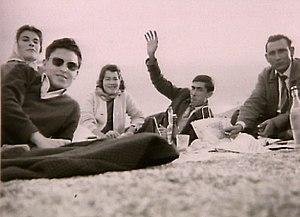
Image du film ""Album de famille"" de Fernand Melgar"
Album de famille est un film documentaire suisse réalisé par Fernand Melgar, sorti en 1993.
Fernand Melgar est un réalisateur et producteur de documentaire de nationalité suisse et espagnole. Défenseur de l'environnement et de la biodiversité, il se consacre depuis 2020 à l'ornithologie et l'apiculture.